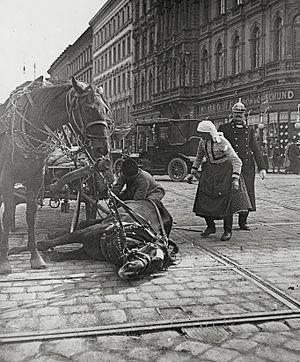
Le bien-être du cheval dépend des conditions de vie et d'utilisation de cette espèce domestiquée, par opposition à toute mise en souffrance volontaire ou involontaire, que ce soit par le biais de coups, de mutilations, de négligences ou de soins mal adaptés.